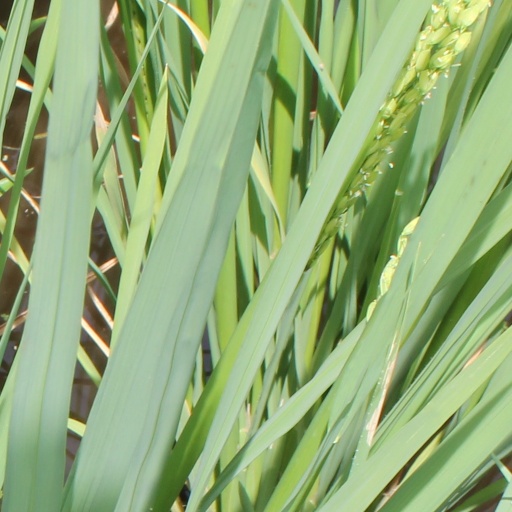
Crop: rice